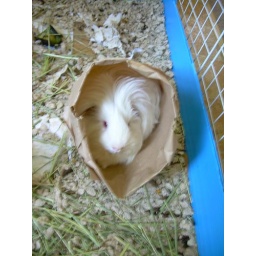
pig in a bag